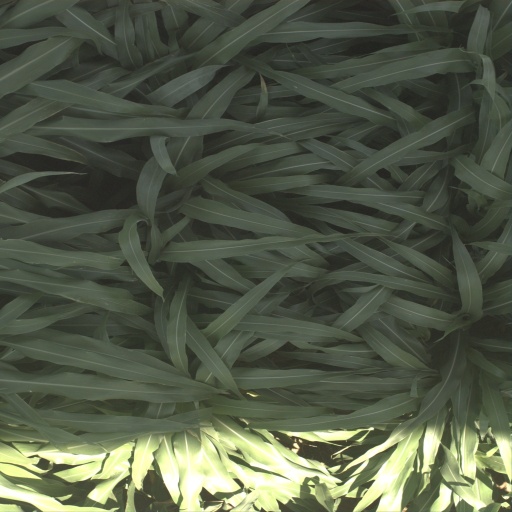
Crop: sorghum